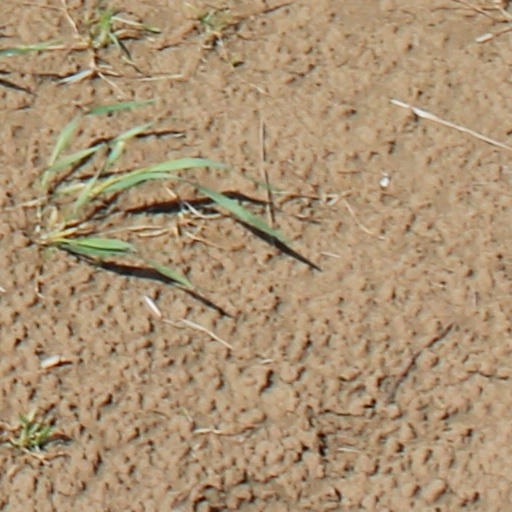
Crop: wheat